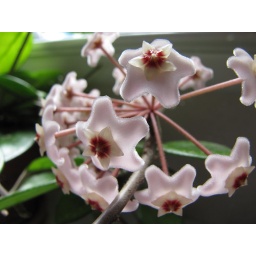
our house plant decided to punch out a burst of interesting flowers over the course of a week.